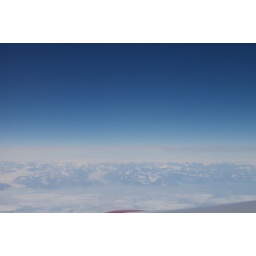
Petrol blue to white over Greenland